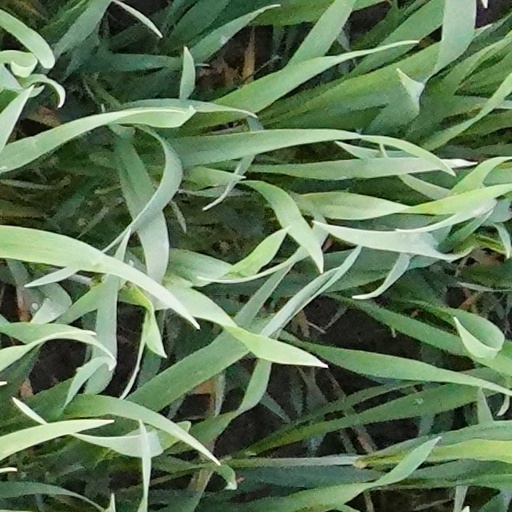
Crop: wheat